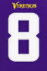
Number: 8